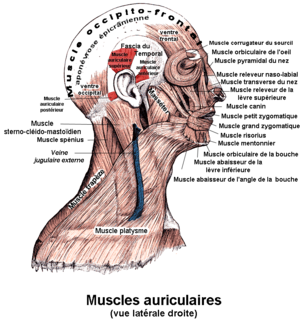
Les muscles auriculaires sont des muscles atrophiques au nombre de trois et situés autour de l'auricule ou pavillon de l'oreille. On distingue ainsi: